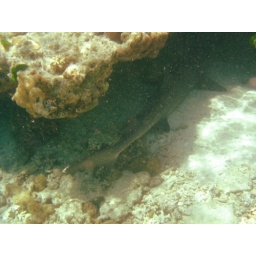
A small white-tip reef shark sleeping under a rock at high tide